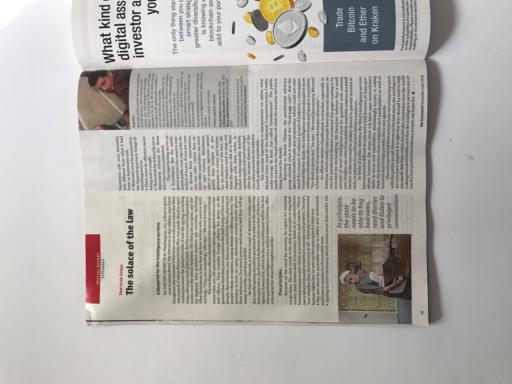
Label: paper